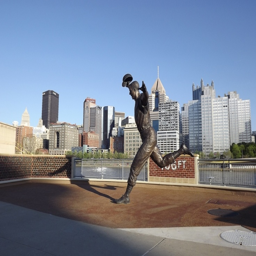
a statue of baseball player , as the backdrop .